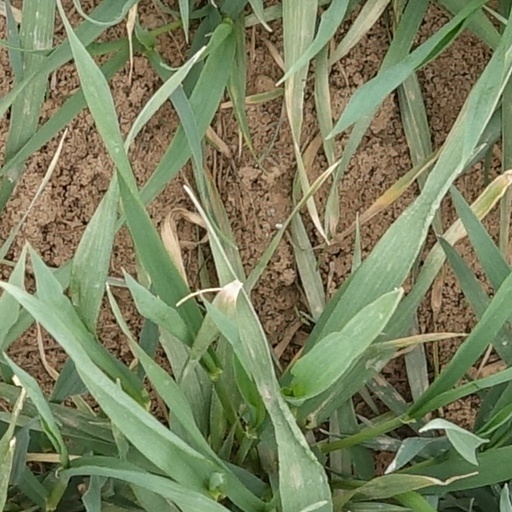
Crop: wheat